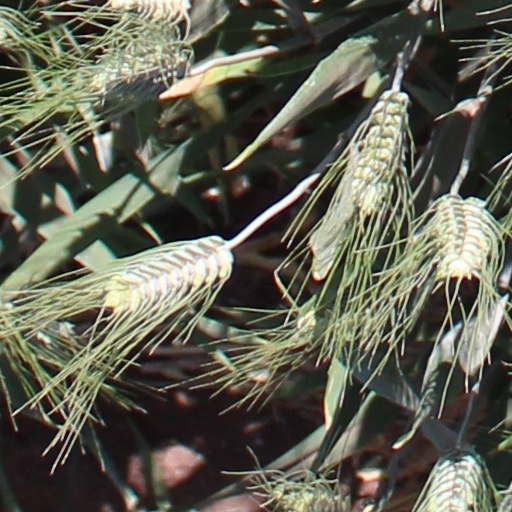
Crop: wheat